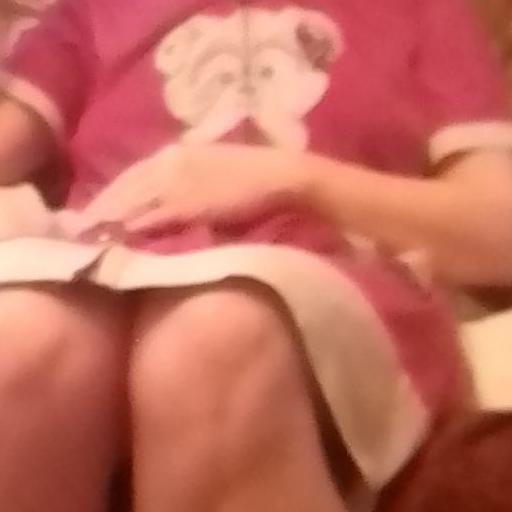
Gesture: no_gesture